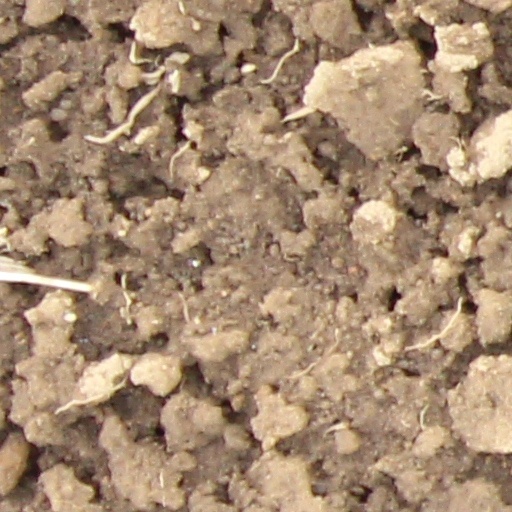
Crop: wheat